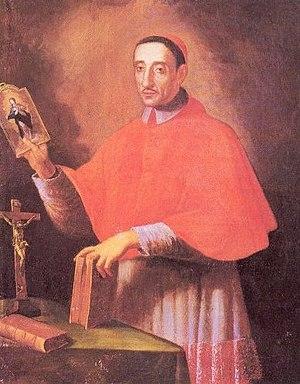
Cette liste de saints concerne les saints et les bienheureux, reconnus comme tels par l'Église catholique, ayant vécu au XVIIIᵉ siècle.
Le pape Jean-Paul II a canonisé, pendant son pontificat 482 saints, au cours de 52 cérémonies de canonisation, parmi lesquelles 38 se sont déroulées au Vatican et 14 au cours des visites pastorales qu'il a effectuées hors d'Italie. En presque 27 ans de pontificat, Jean-Paul II a quasiment canonisé autant de personnes que durant les cinq derniers siècles.
Giuseppe Maria Tomasi est un religieux et théologien italien, considéré comme un saint par l'Église catholique.